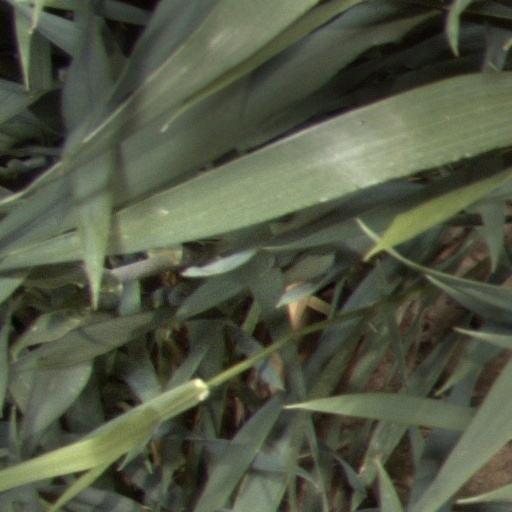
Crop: wheat